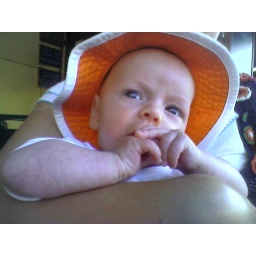
Thomas was in a terrace looking at the sea with a very nice orange hat that doesn't fit him anymore!